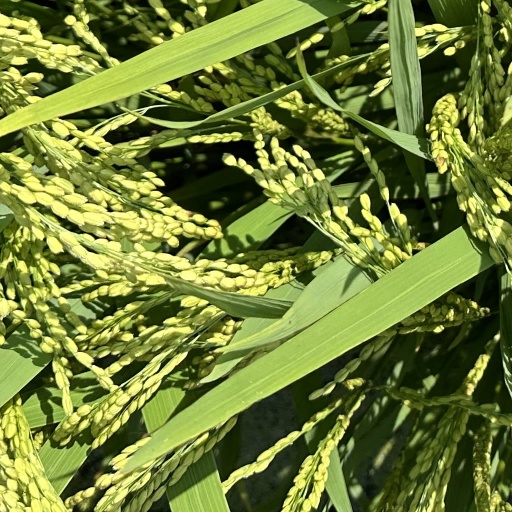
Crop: rice